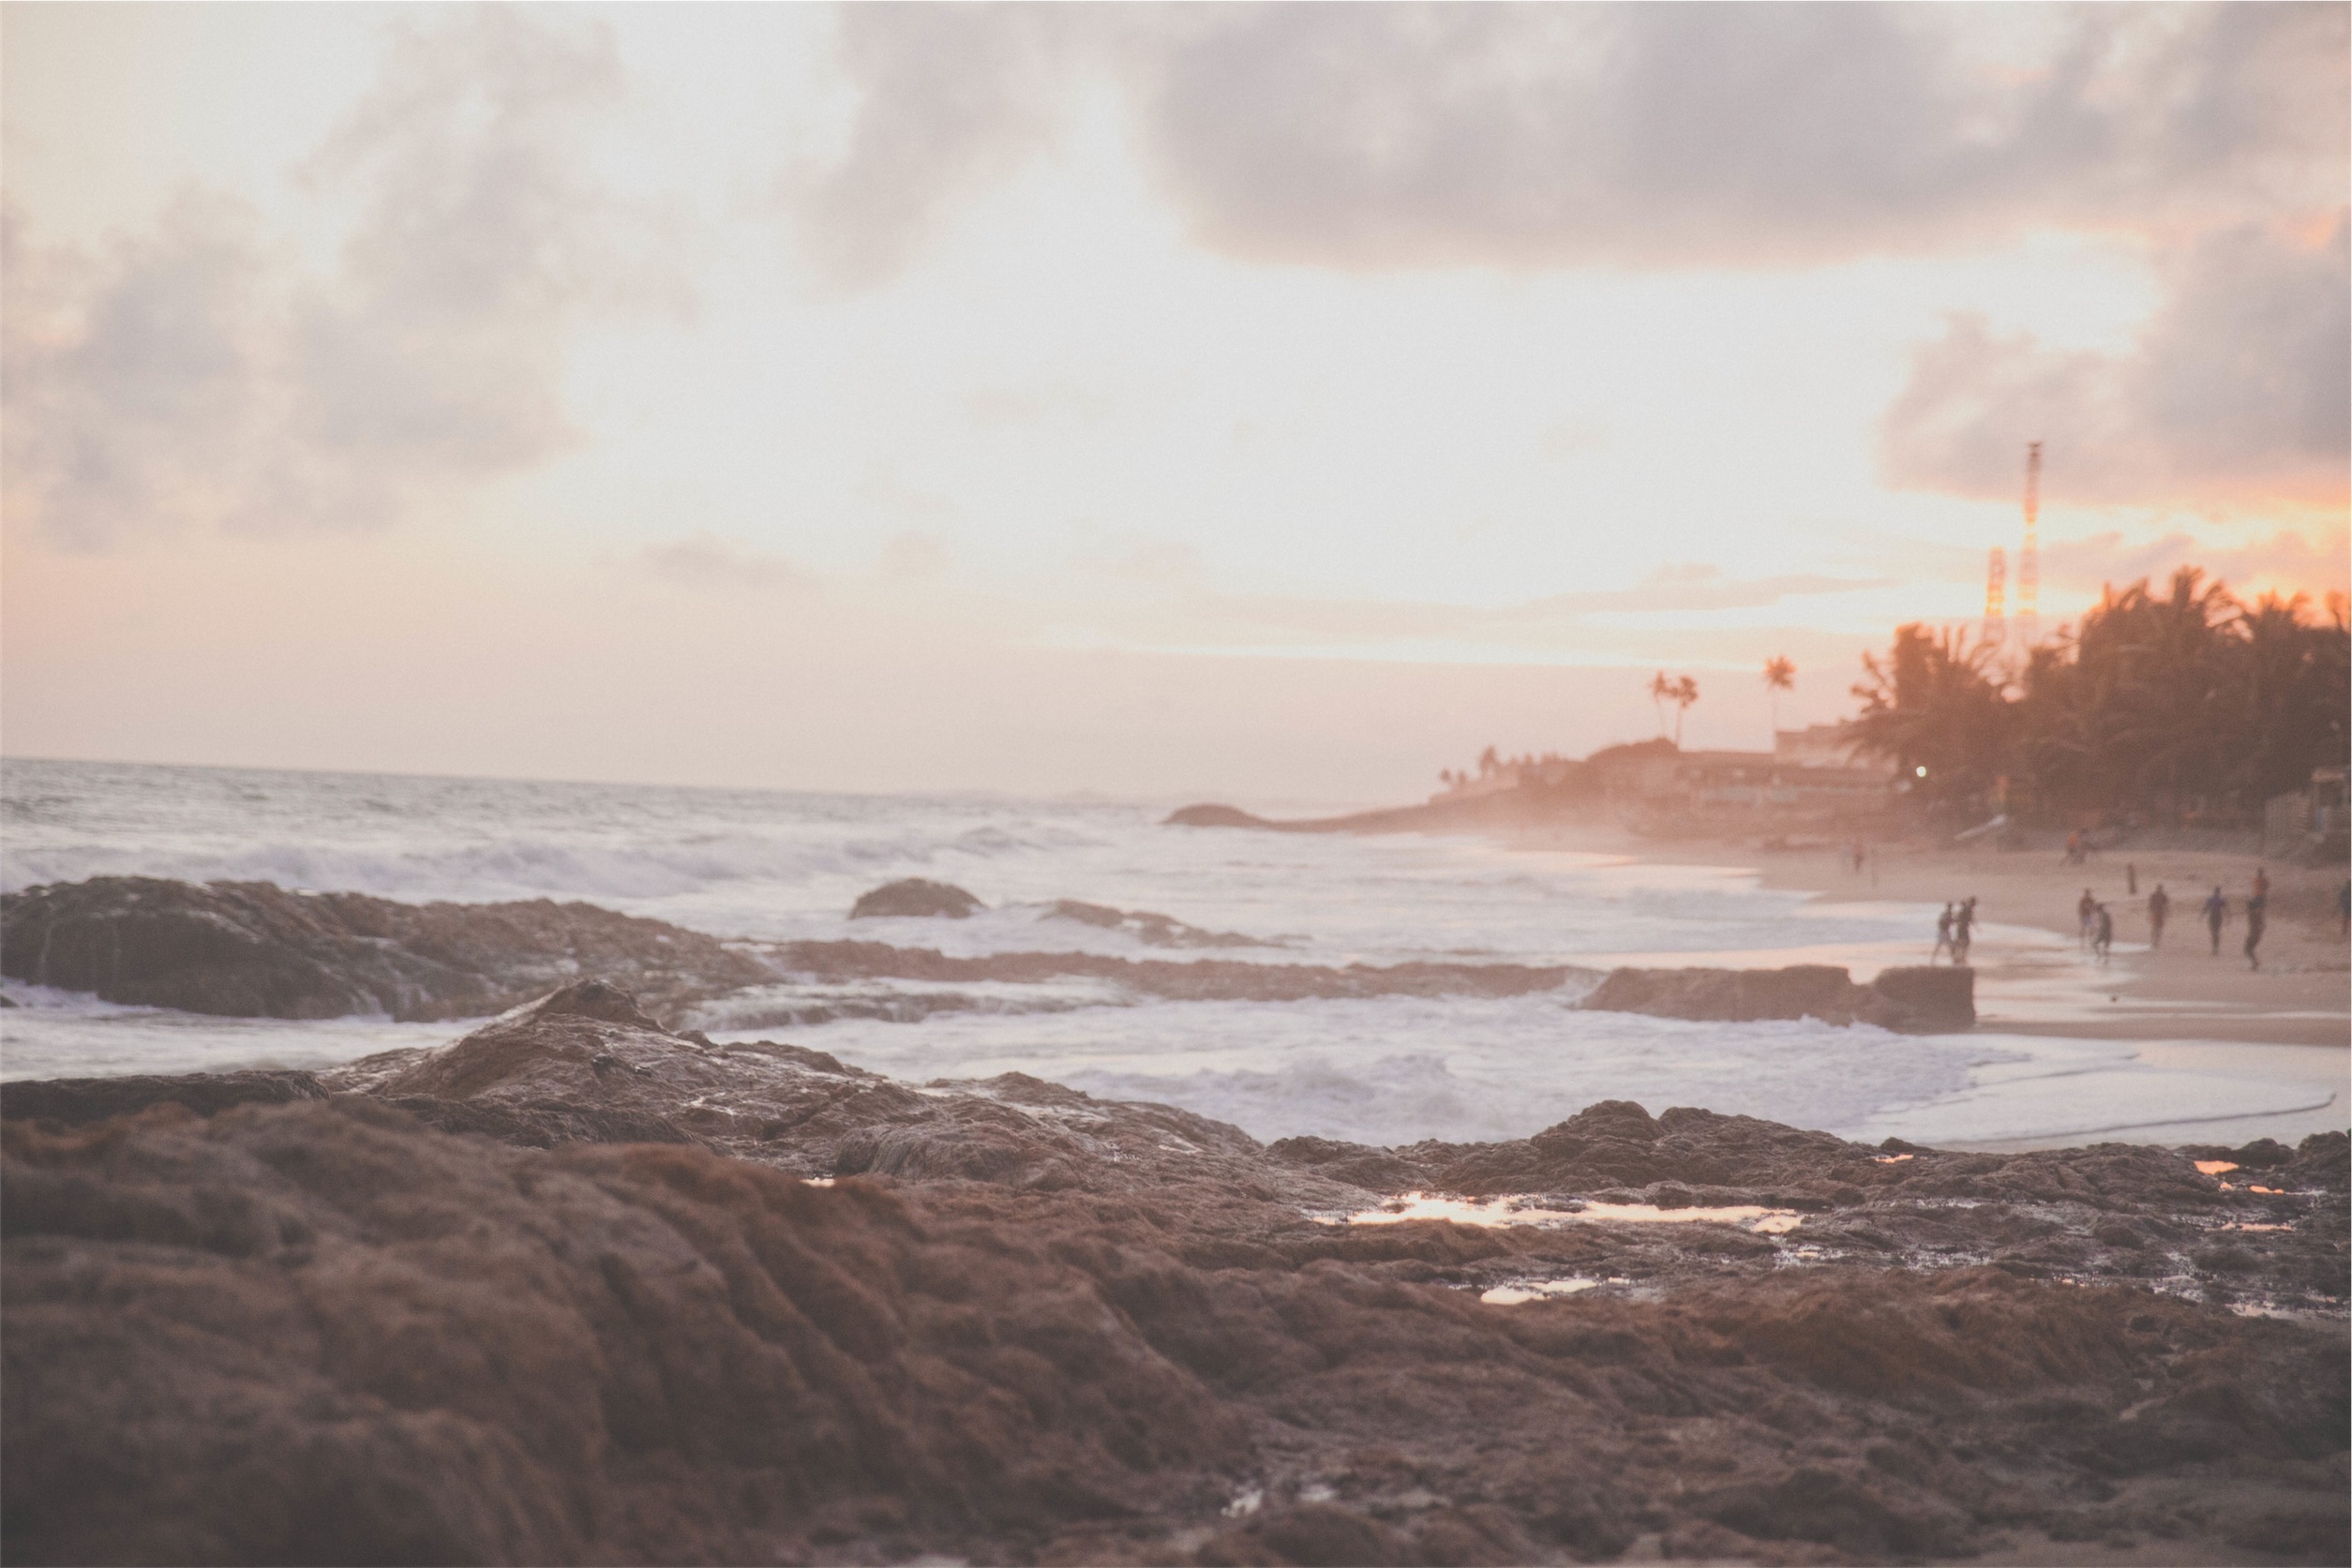
beach, sea, coast, nature, sand, ocean, horizon, cloud, sunrise, sunset, morning, shore, wave, dawn, dusk, evening, bay, material, body of water, rocks, waves, atmospheric phenomenon, wind wave